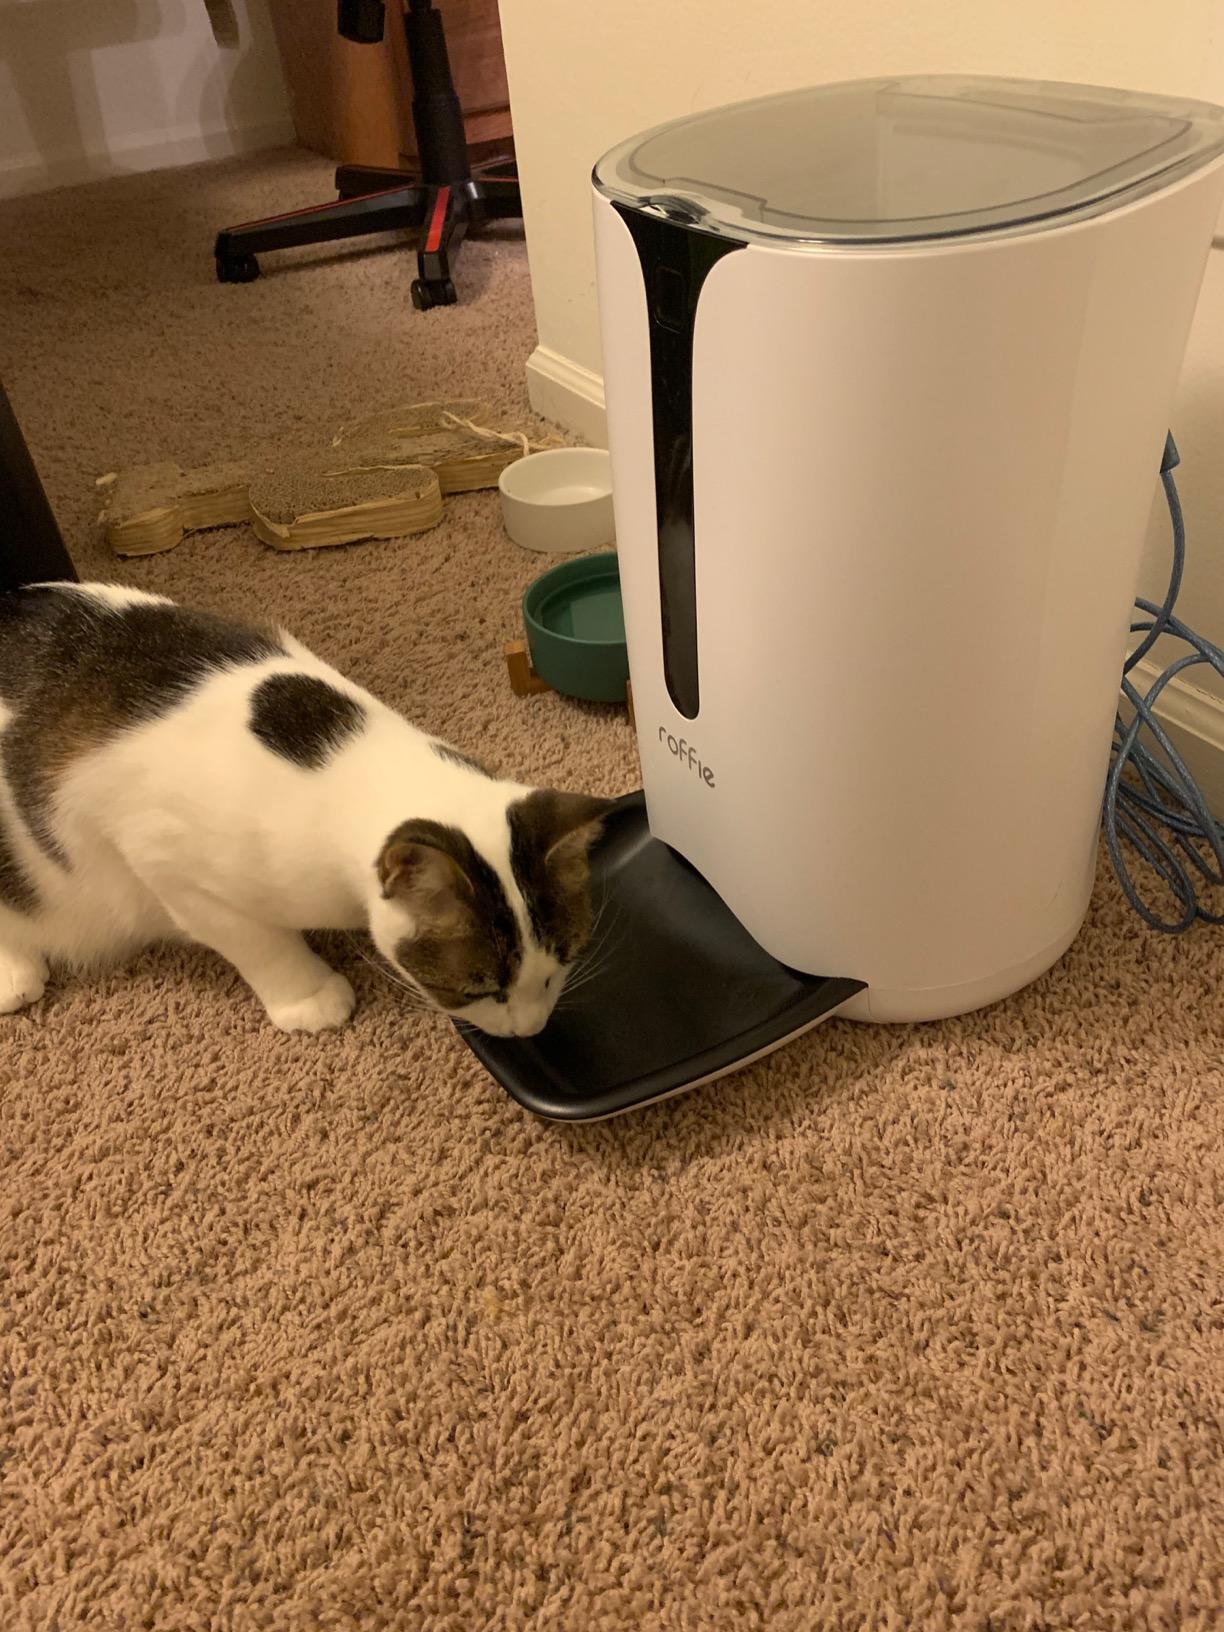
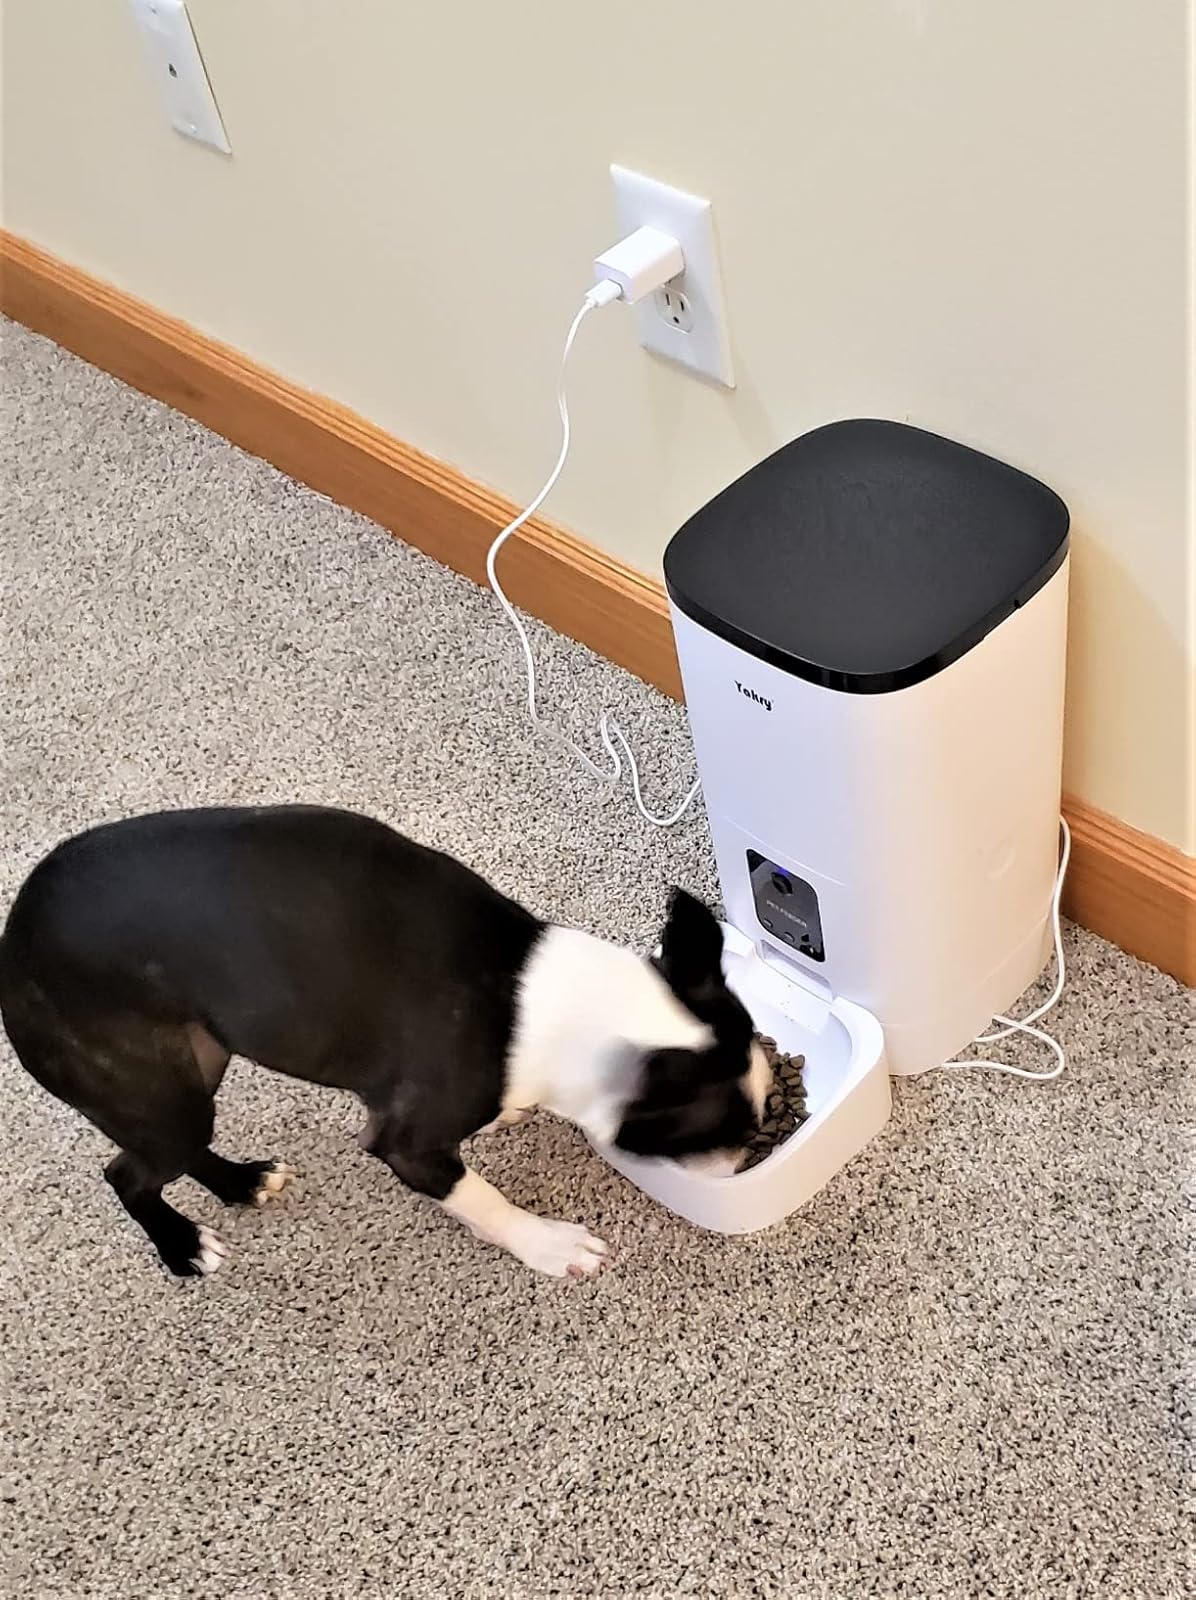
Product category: items_feeder
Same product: no